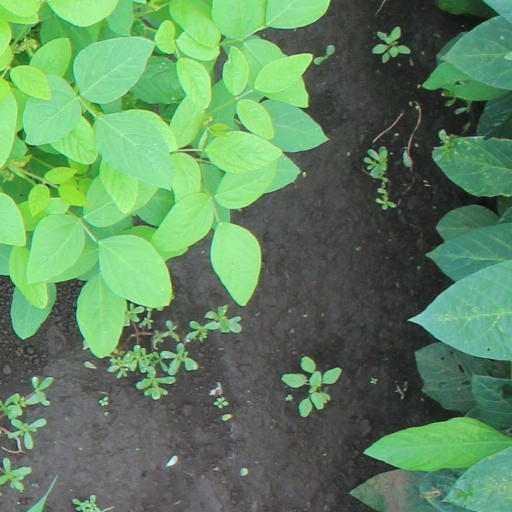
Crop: soybean